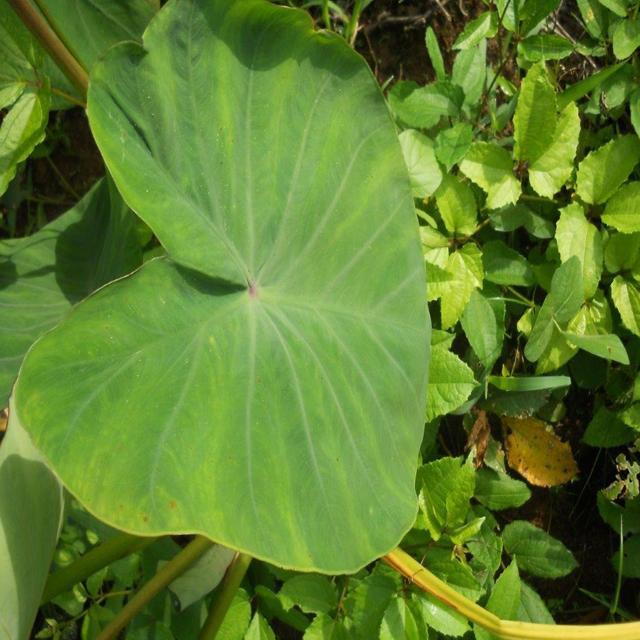
Label: Healthy